Breguet Type I

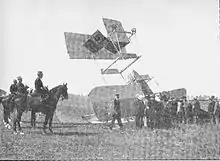
Another view of the Bréguet Type I crash

The machine was displayed without an engine at the Olympia Aero Show in London in March 1909 and first took to the air on 28 June at La Brayelle Airfield. Bréguet flew this aircraft, given the exhibition number 19, at the Grande Semaine d'Aviation in August, but crashed when the machine was caught in a gust of wind . Bréguet himself was unharmed.